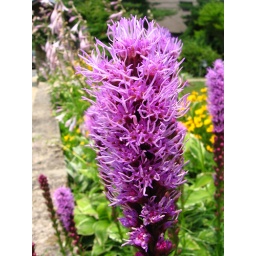
flowers in blowing rock